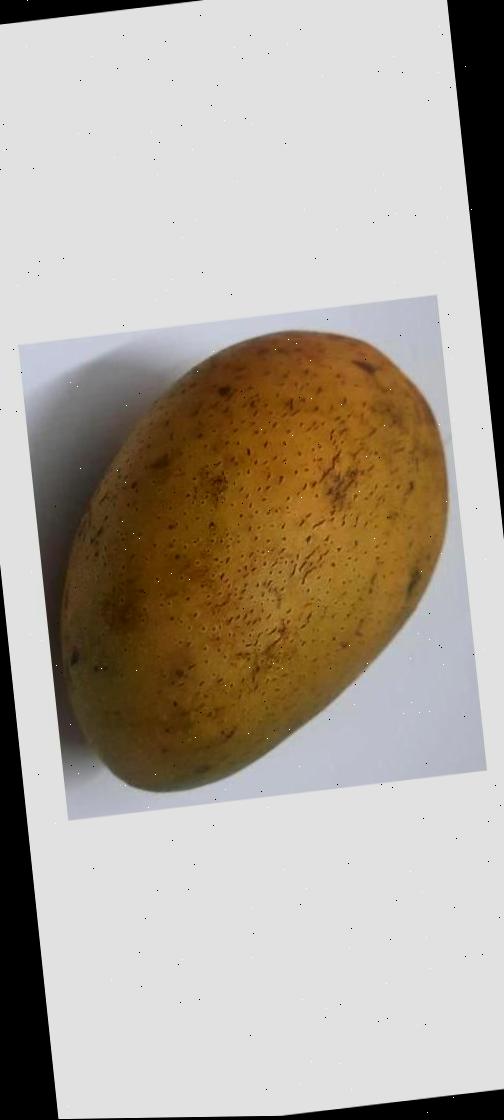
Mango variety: Ashshina Classic